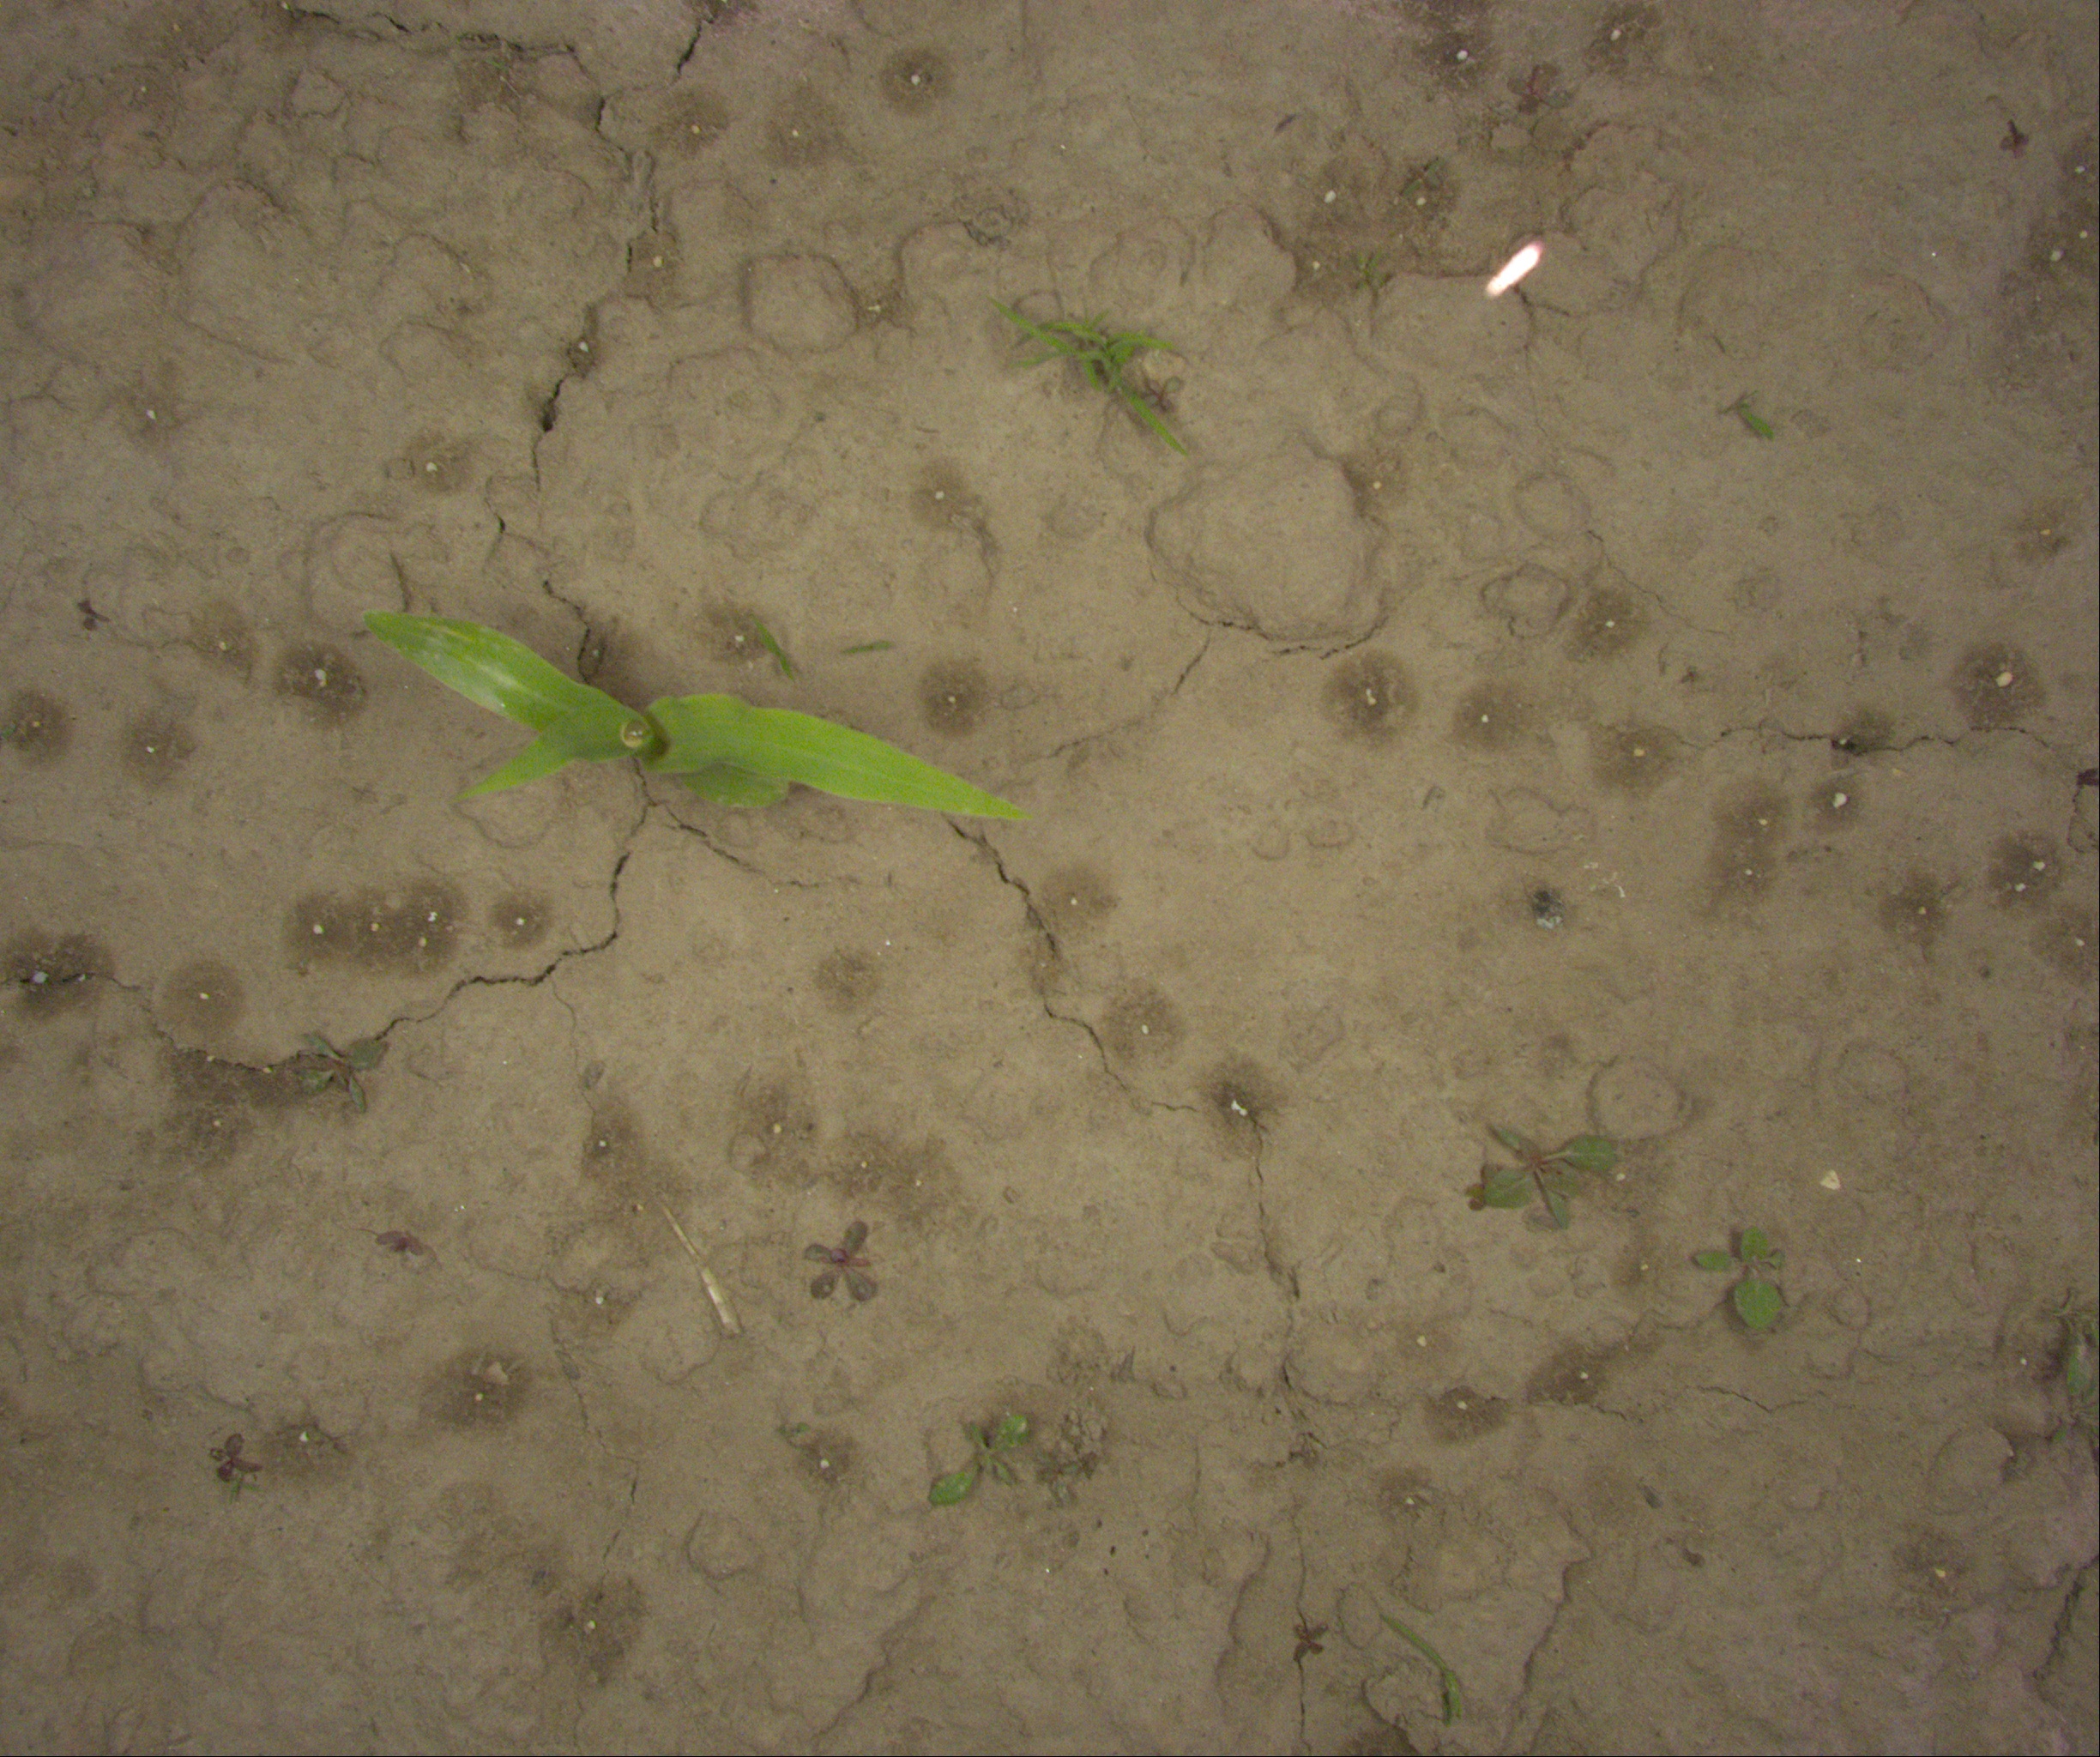
Crop: maize
Objects: maize, stem_maize